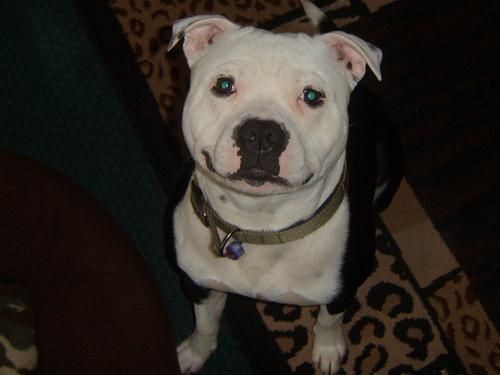
staffordshire bull terrier